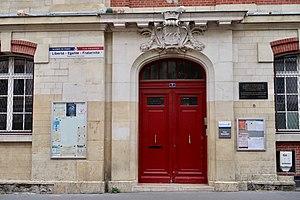
École élémentaire, 7 rue Doudeauville (Paris, 18e).
La rue Doudeauville est une voie du 18ᵉ arrondissement de Paris, en France.